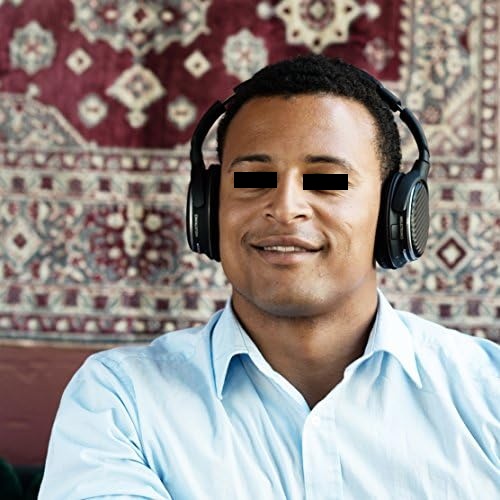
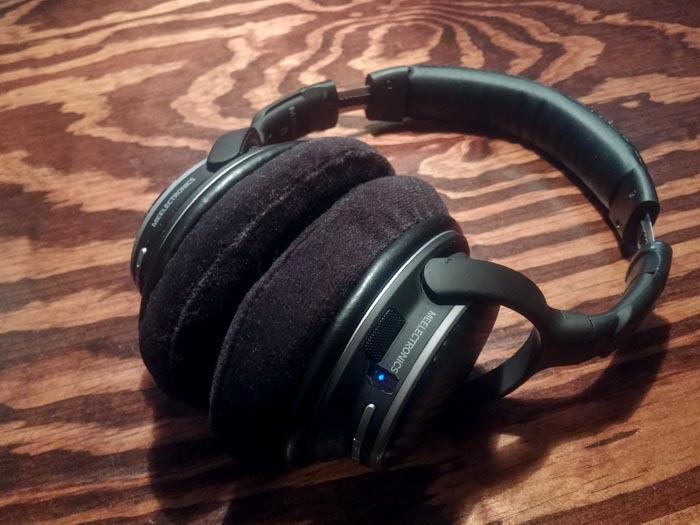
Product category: headphones
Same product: yes